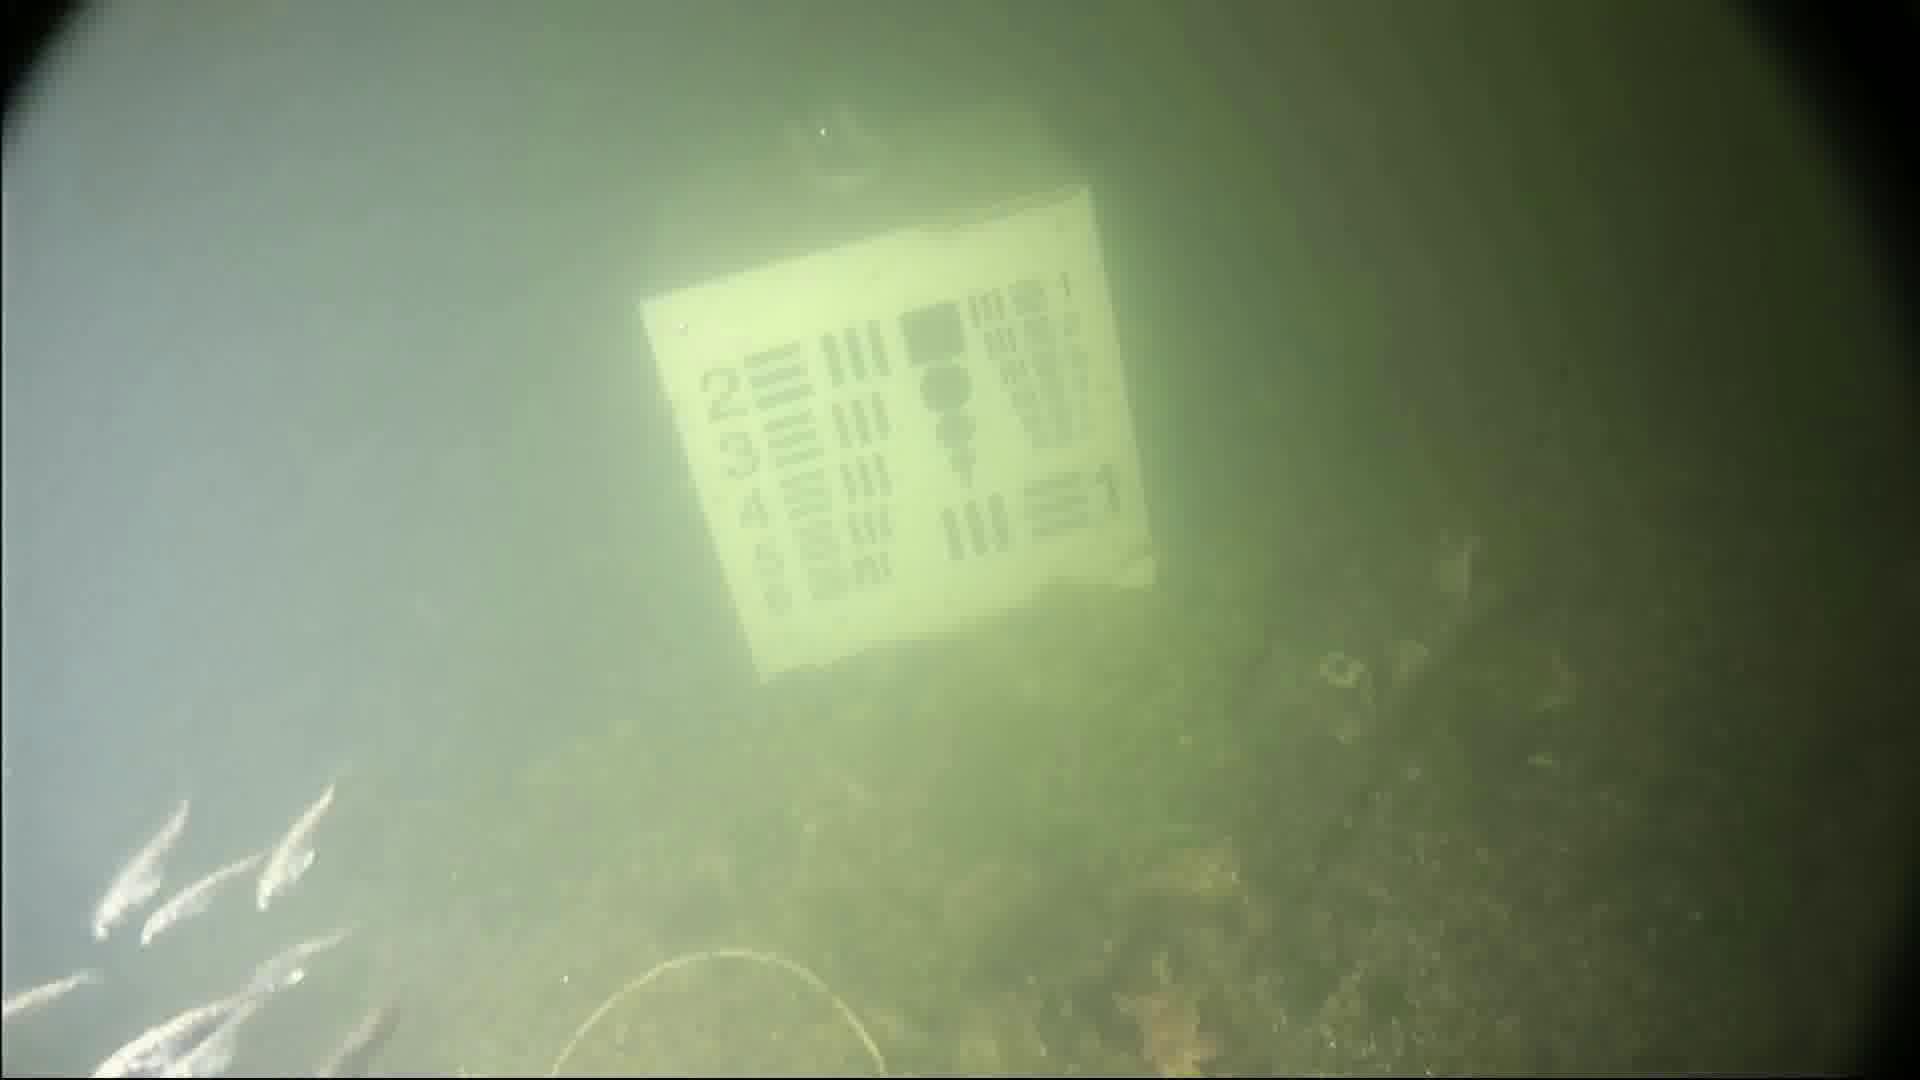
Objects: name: small_fish